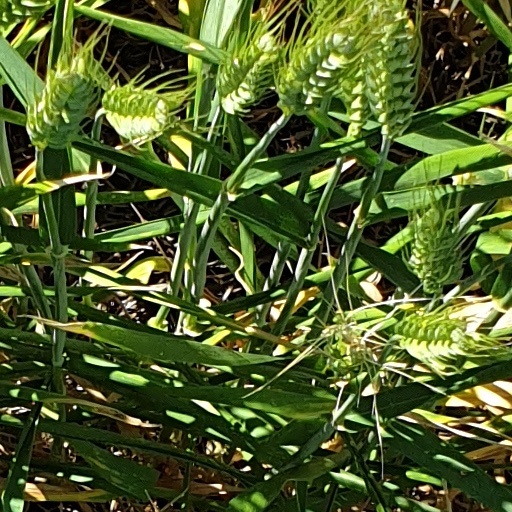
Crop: wheat